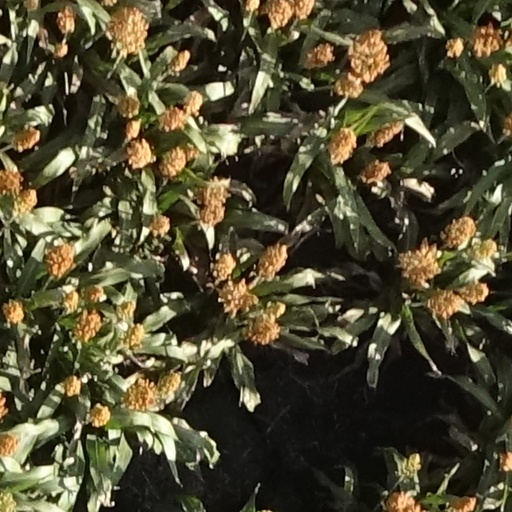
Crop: sorghum